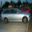
Label: automobile